Harry Thickitt

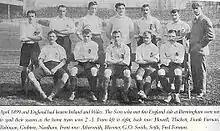
Thickitt in an England team photo of 1899.

By 1893 Sheffield United had become one of the top sides in the country but had not forgotten about Thickitt and signed him from Rotherham Town for £30 in November of that year, two seasons after his initial trial. Thickitt was immediately installed as first choice right back for the Bramall Lane club, a position he retained for almost ten years.